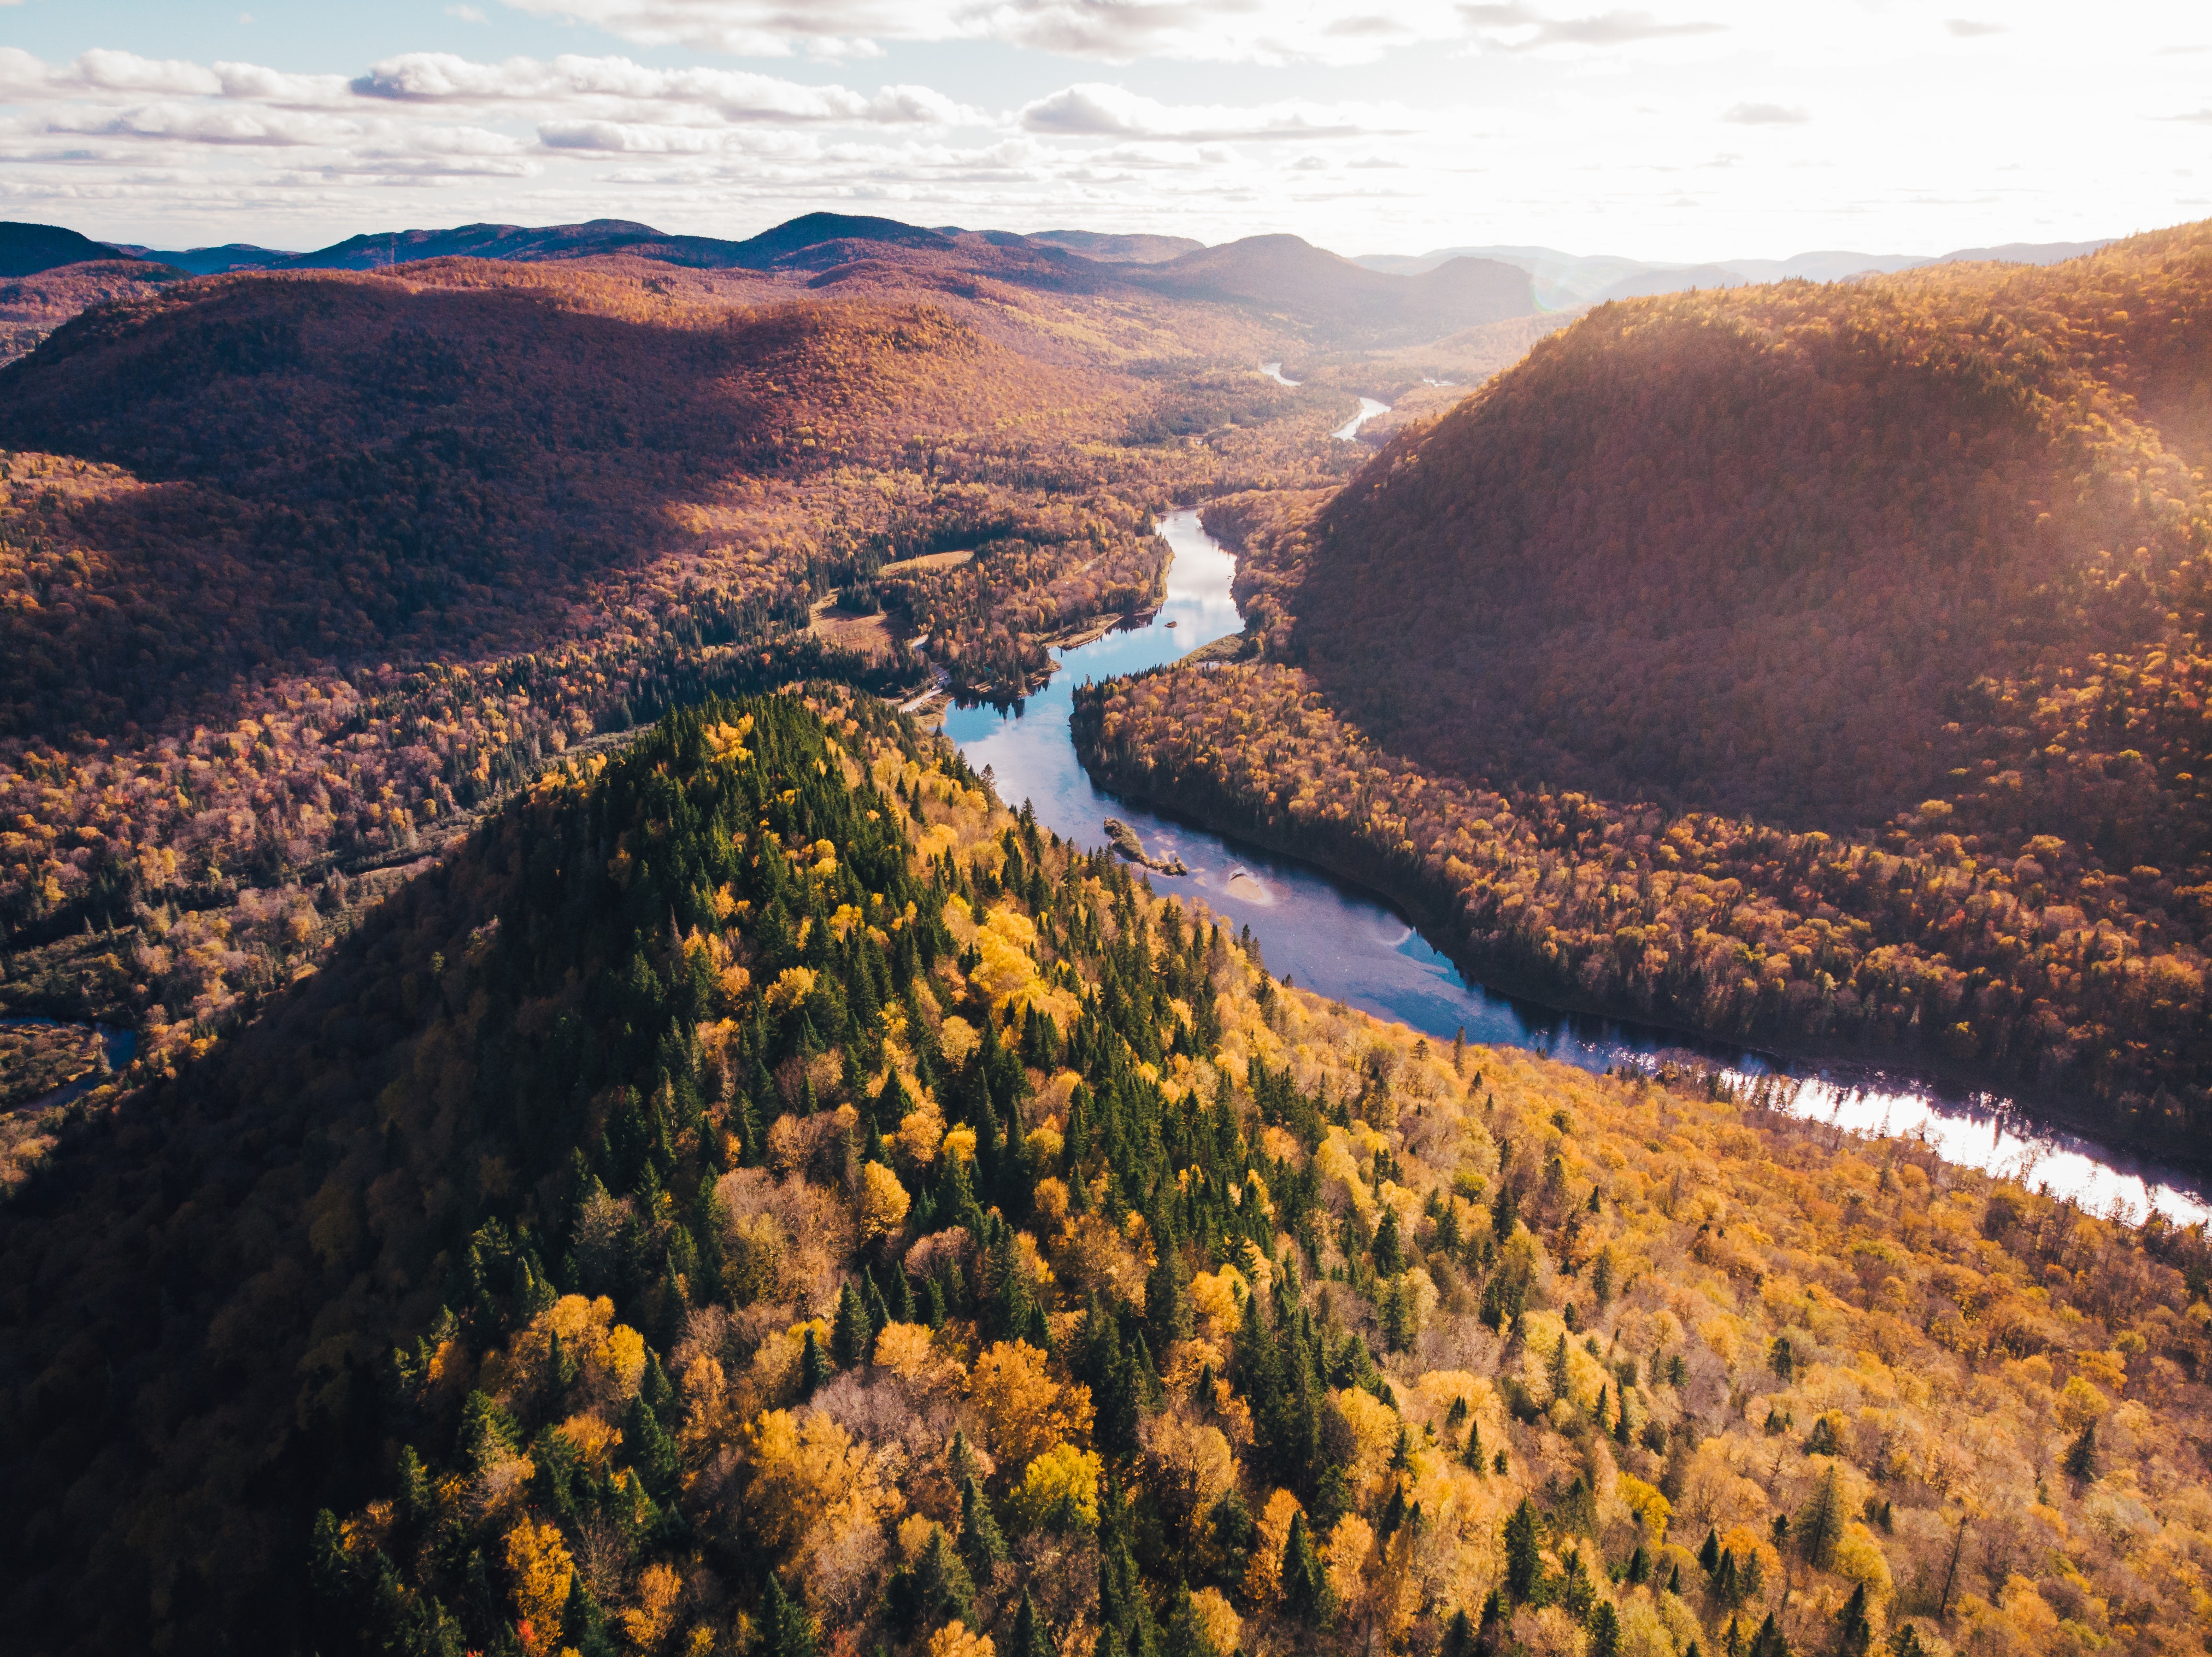
natural, water, cloud, plant community, ecoregion, mountain, flower, plant, sky, natural landscape, highland, vegetation, sunlight, atmospheric phenomenon, sunrise, terrain, grass, landscape, grassland, plain, rural area, horizon, valley, forest, tree, mountain range, hill, wildlife, geology, road, plateau, fell, prairie, reservoir, hill station, shrubland, chaparral, rock, nature reserve, riparian zone, ridge, stream, lake district, tundra, escarpment, wetland, sunset, wildflower, coast, autumn, tarn, evening, loch, bird's eye view, headland, badlands, steppe, cape, reflection, inlet, aerial photography, river